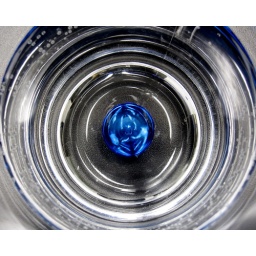
Staring down into a water pitcher that was sitting in the 7th floor conference room in the optics building.